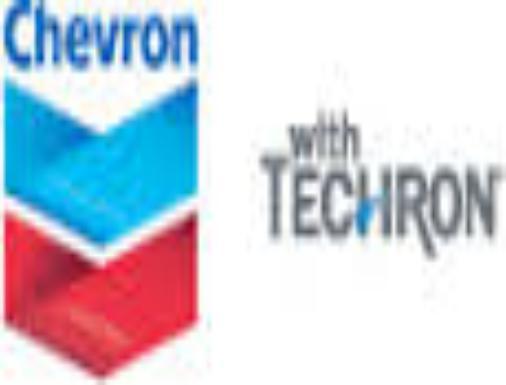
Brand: Chevron
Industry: Transportation